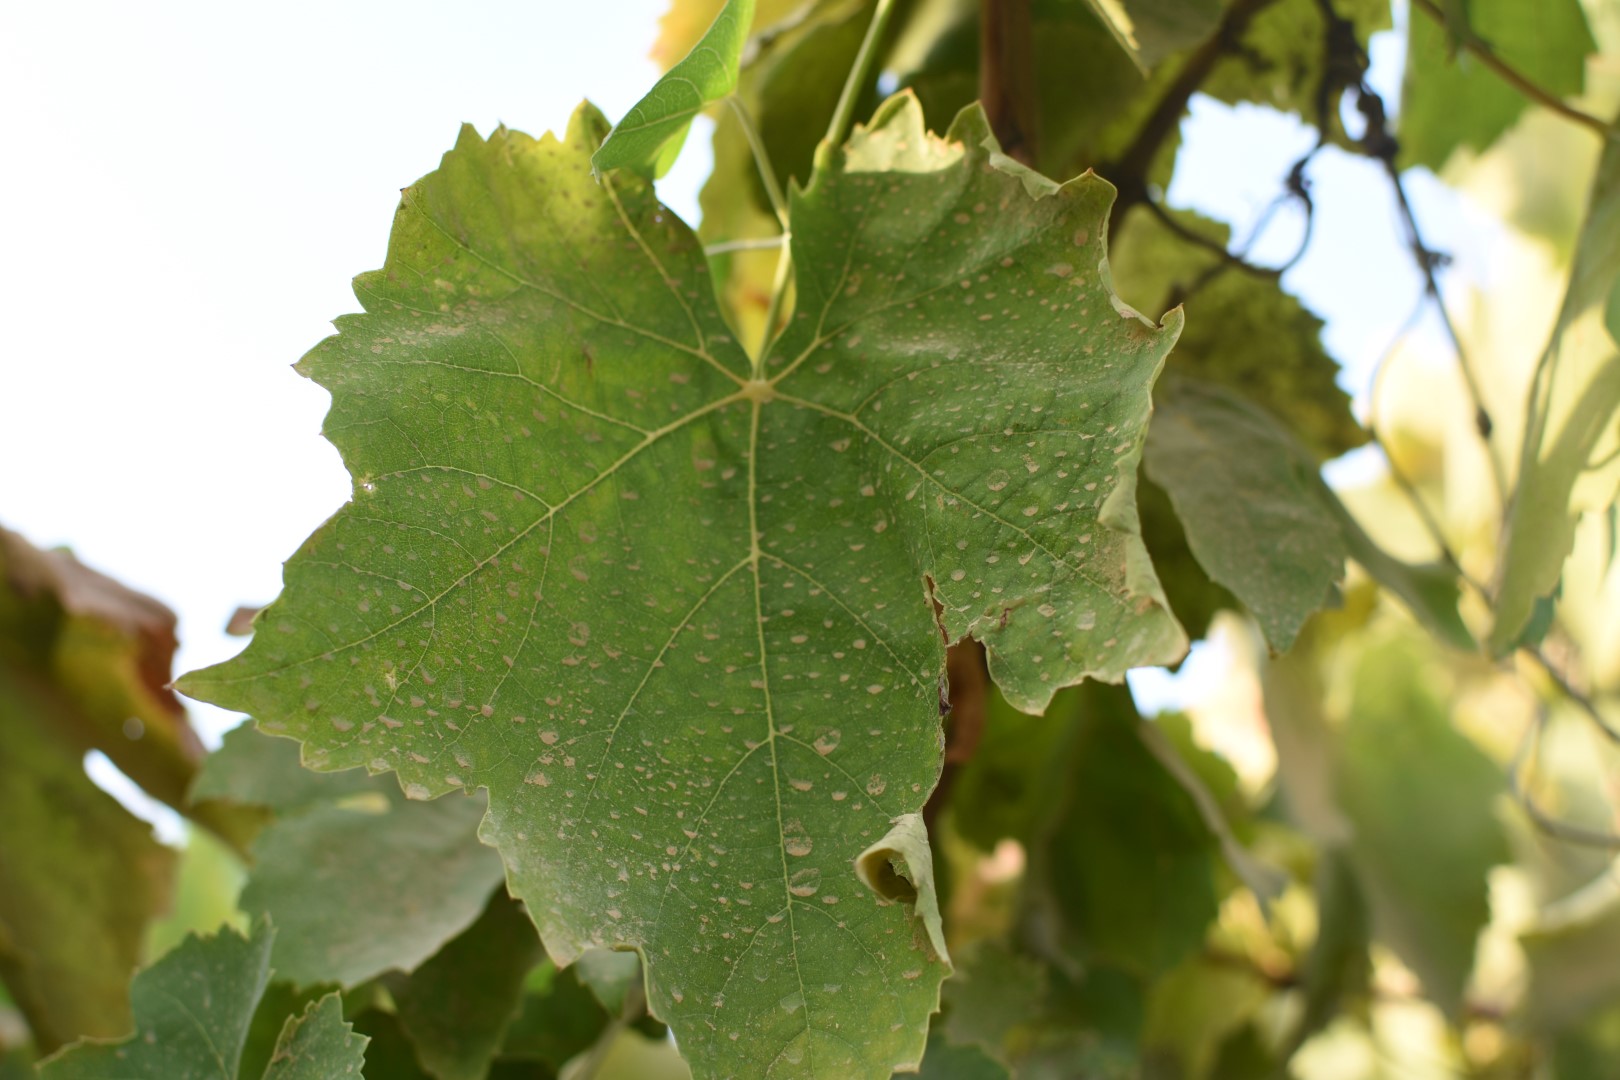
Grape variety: Thompson Seedless